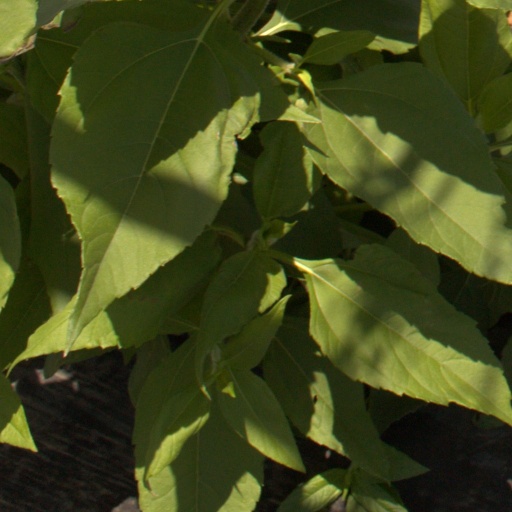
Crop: Jerusalem artichoke